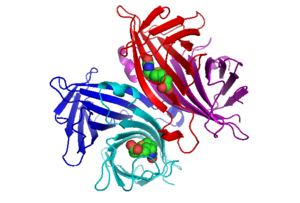
La streptavidine est une protéine de 52,8 kDa purifiée à partir de la bactérie Streptomyces avidinii. Les homo-tétramères de streptavidine ont une affinité exceptionnellement haute pour la biotine. Ainsi, avec une constante de dissociation de l'ordre de 10⁻¹⁴ mol/L, la liaison non covalente de la biotine à la streptavidine est l'une des plus fortes interactions connues dans la nature. La streptavidine est très utilisée en biologie moléculaire et bionanotechnologie en raison de la résistance du complexe streptavidine-biotine aux solvants organiques, dénaturants, détergents, enzymes protéolytiques et températures et pH extrêmes.